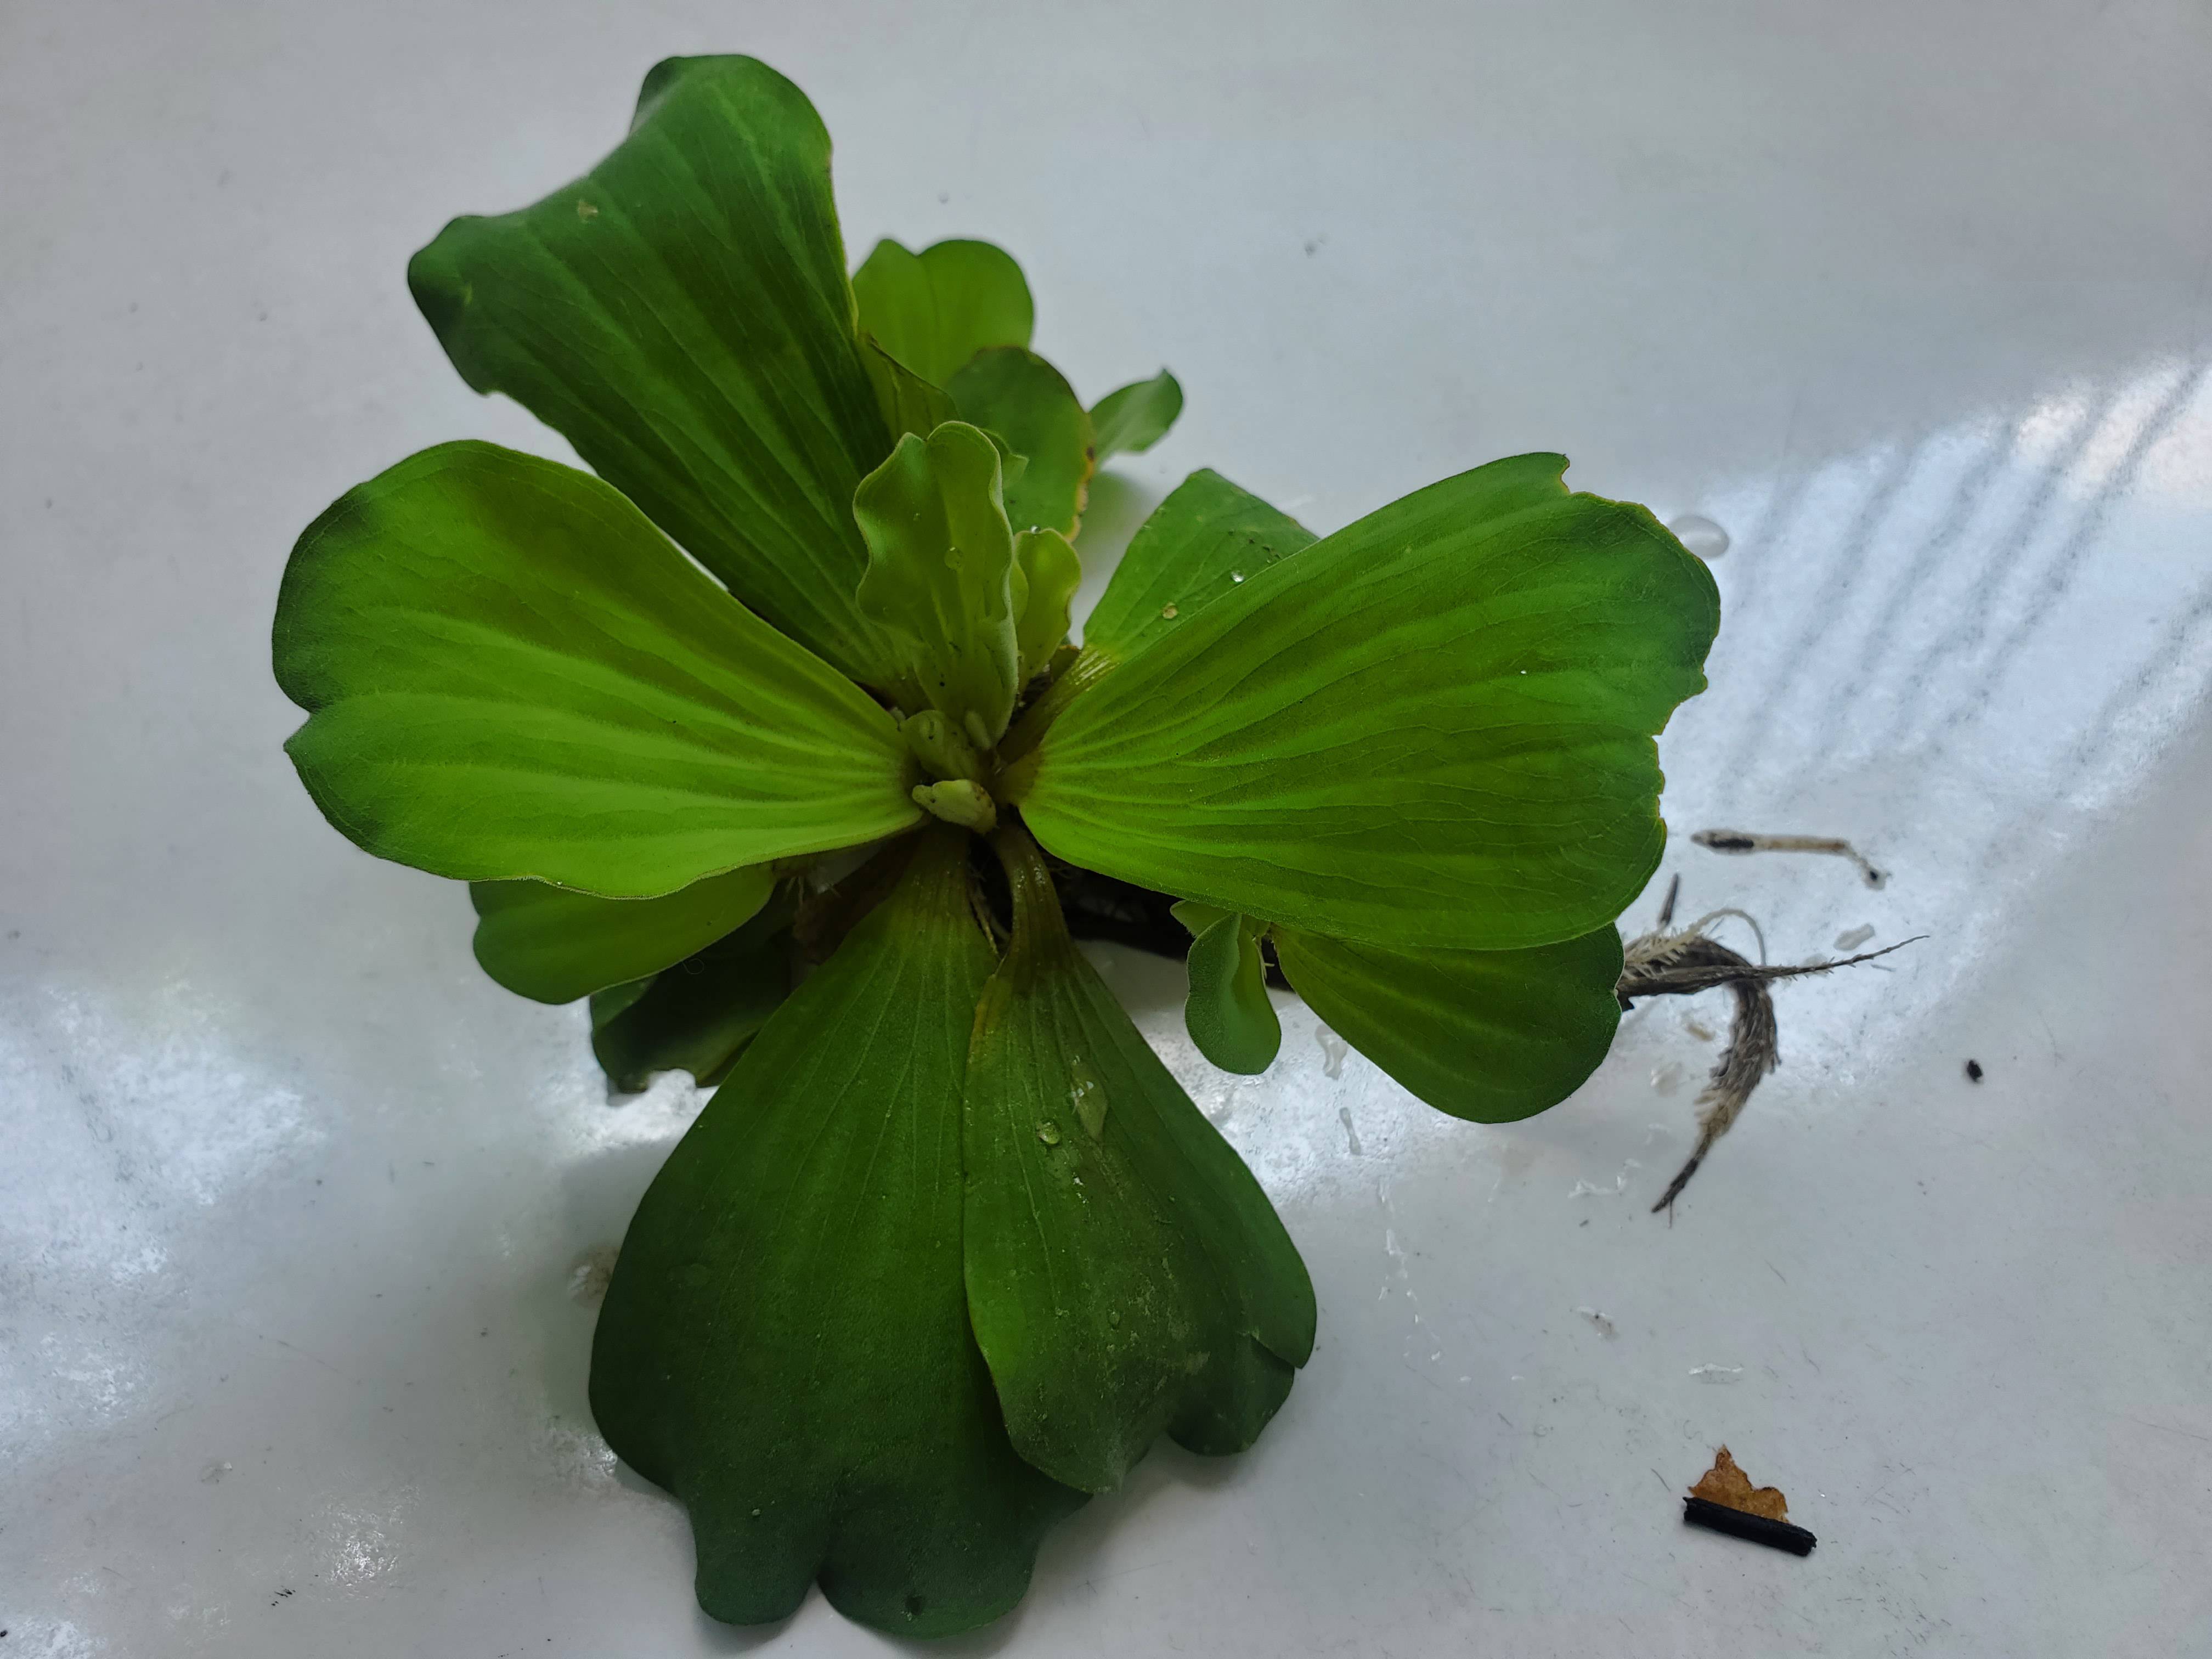
Species: Water Lettuce (Pistia stratiotes)